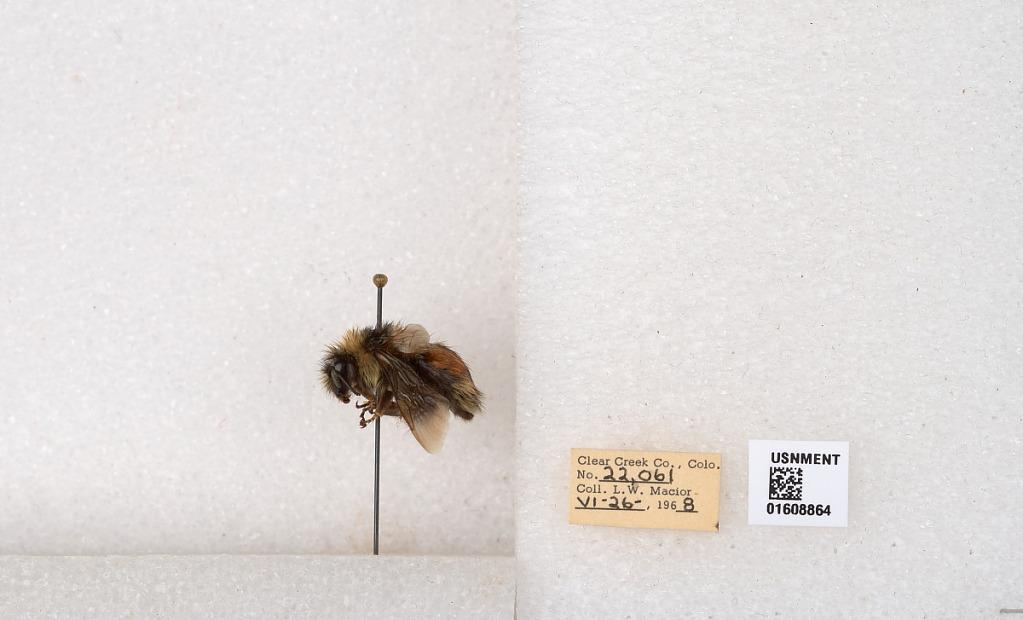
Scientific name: Bombus (Pyrobombus) sylvicola Kirby
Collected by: L. Macior
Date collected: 1968-6-26
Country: United States
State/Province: Colorado
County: Clear Creek
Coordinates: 39.6891, -105.644